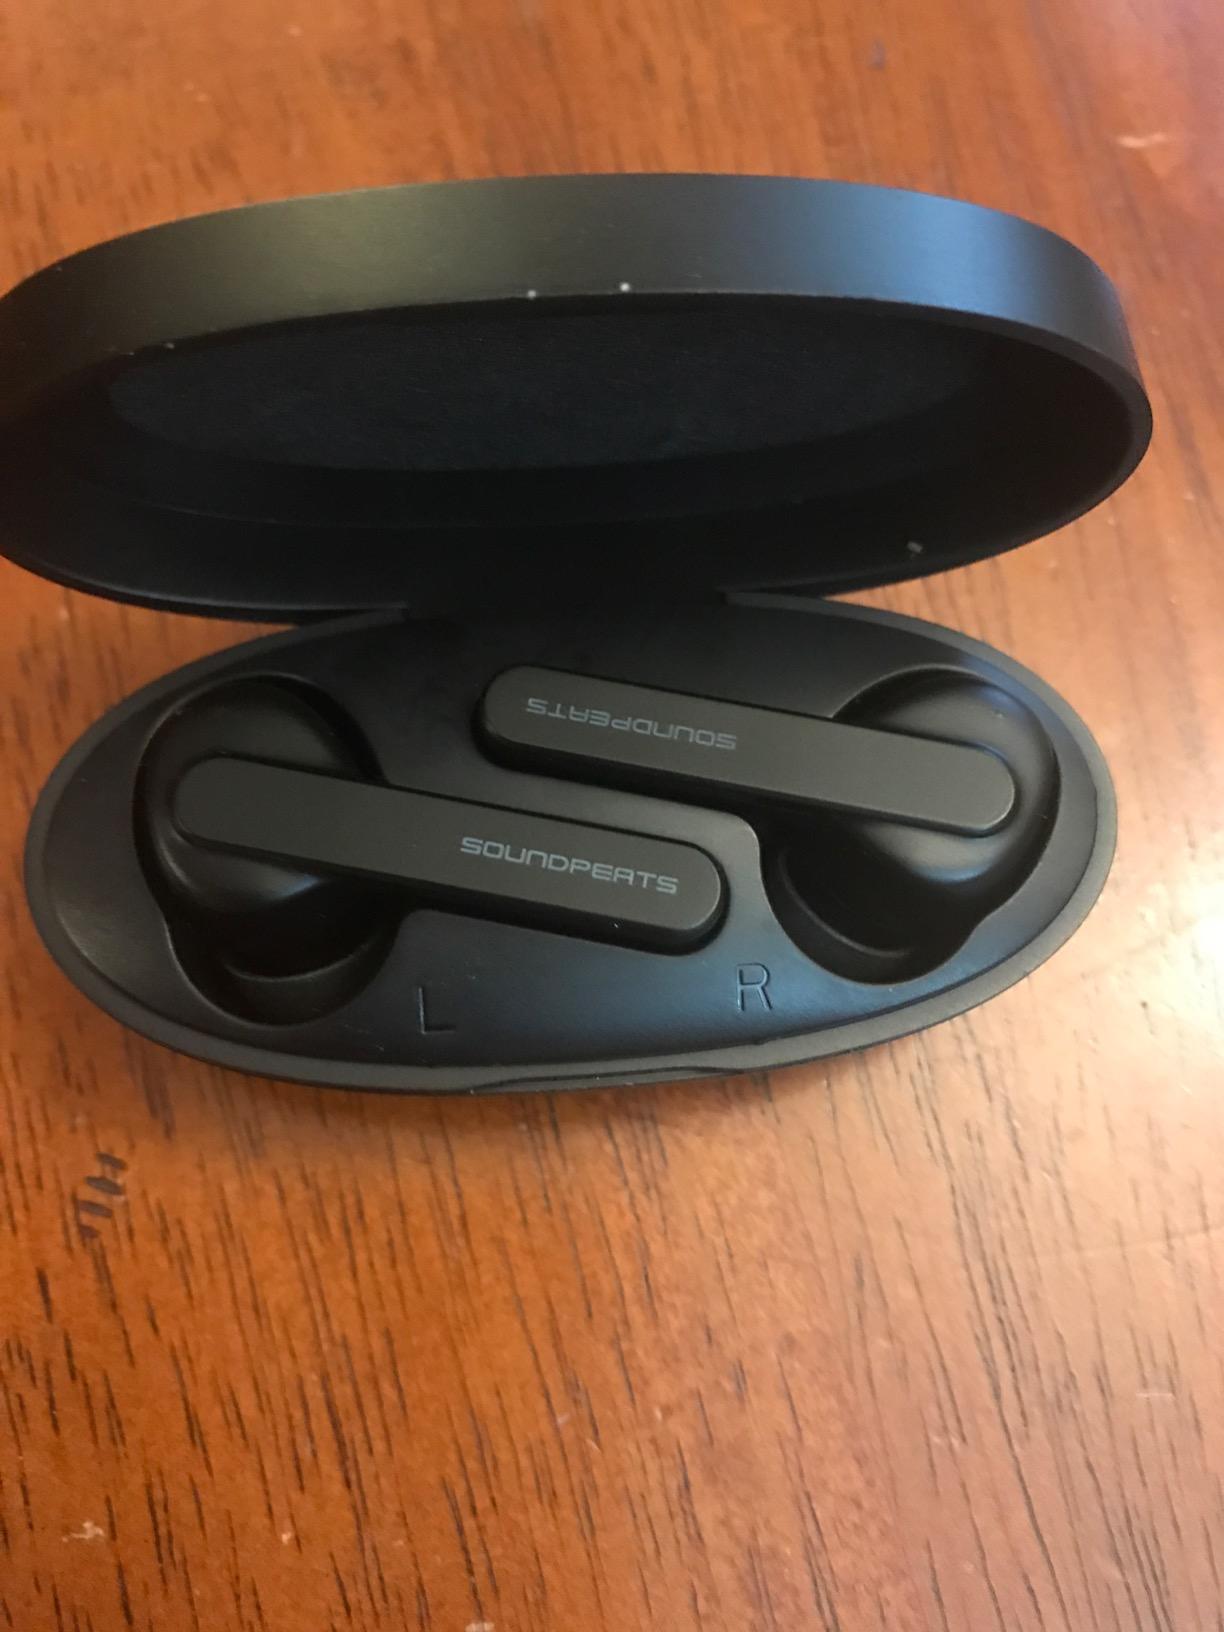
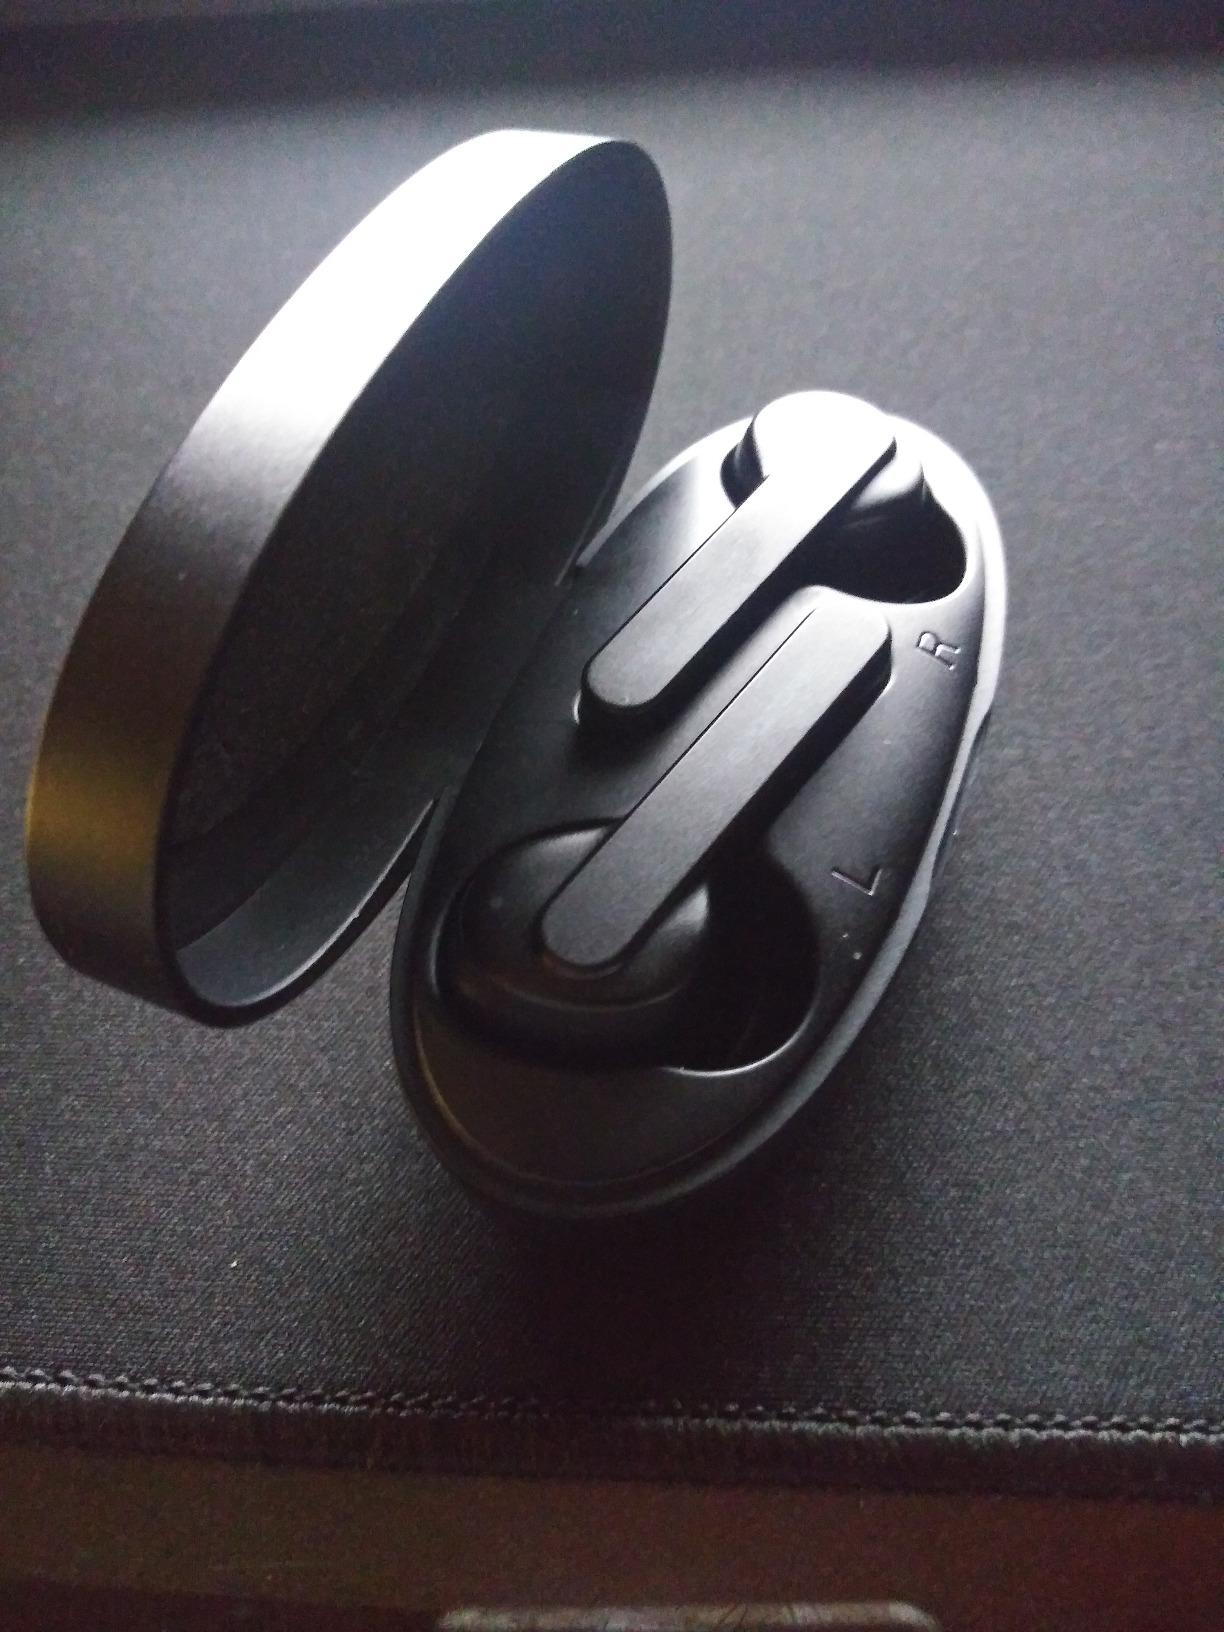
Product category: earbuds
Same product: yes